Lachish reliefs

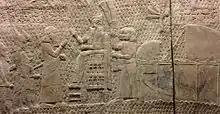
discovered_by=Austen Layard

The Lachish reliefs are a set of Assyrian palace reliefs narrating the story of the Assyrian victory over the kingdom of Judah during the siege of Lachish in 701 BCE. Carved between 700 and 681 BCE, as a decoration of the South-West Palace of Sennacherib in Nineveh (in modern Iraq), the relief is today in the British Museum in London, and was included as item 21 in the BBC Radio 4 series A History of the World in 100 Objects by the museum's former director Neil MacGregor. The palace room, where the relief was discovered in 1845–1847, was fully covered with the "Lachish relief" and was wide and long. The "Lion Hunt of Ashurbanipal" sequence was found in the same palace.